HashTag (group)

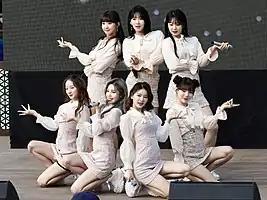
HashTag performing at the 4th Happy Festival of Urban Kids, November 2019

HashTag, stylized as haShtag or HASHTAG, was a South Korean girl group formed by Luk Factory and produced by Kan Mi-youn. The group debuted on October 11, 2017, with "The girl next door"., and disbanded on October 12, 2024.